Bojan Krkić

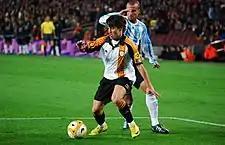
Bojan with Catalonia in its friendly against Argentina on 22 December 2009.

Bojan made his official debut with Catalonia in the friendly match against the Basque Country, on 29 December 2007 in Bilbao and he scored the Catalan goal in the 1–1 draw. He also scored a year later on 29 December 2008 in the 2–1 win over Colombia and in the 4–2 win against Argentina, on 22 December 2009. He scored twice and also provided two assists in a 4–0 win against Honduras, on 29 December 2010.